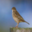
Label: bird